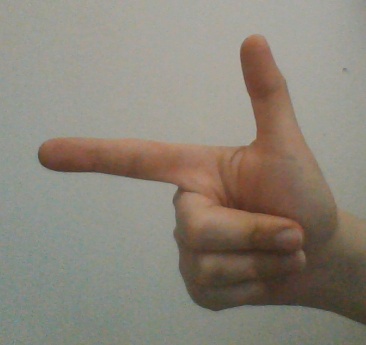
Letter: yaa